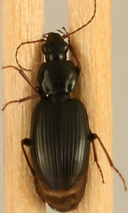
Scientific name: Agonum punctiforme
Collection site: Smithsonian Environmental Research Center Site (SERC), plot SERC_007